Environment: real
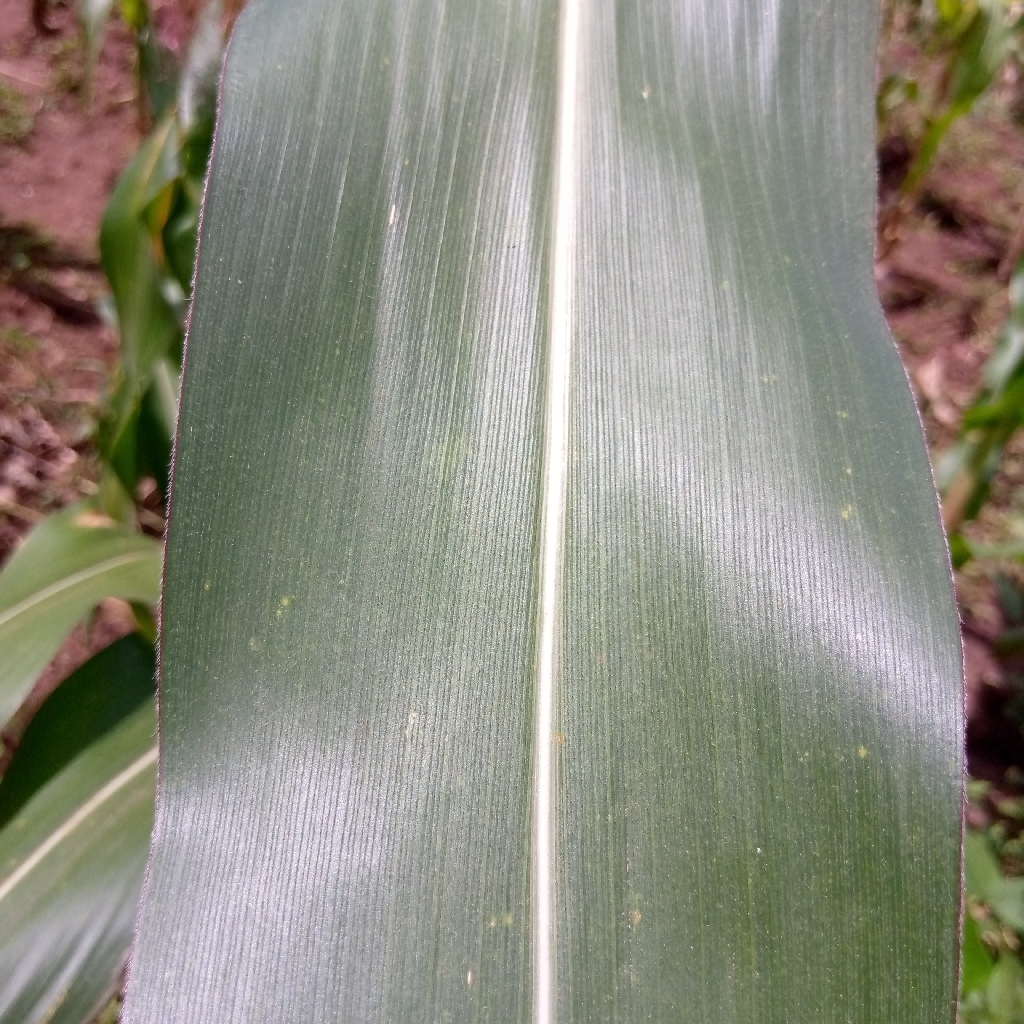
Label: healthy